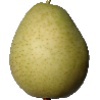
Label: Pear 1